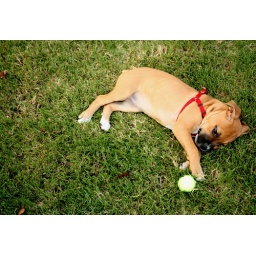
Lily lying in the grass with her ball :) Note the cute piece of straw sticking out of her mouth.